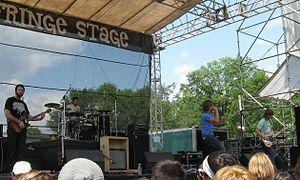
Ivoryline est un groupe de rock américain, originaire de Tyler, au Texas. Il est anciennement signé au label Tooth and Nail Records.